Battle of Frankenhausen

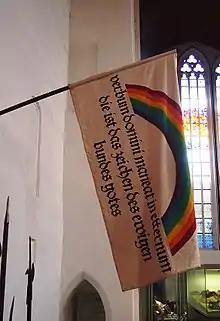
Replica Rainbow Banner of the Mühlhäuser band which set off for Frankenhausen under Thomas Müntzer - now in Mühlhausen Museum

At Frankenhausen, the battle is depicted, along with many other scenes of that age, on the world's largest oil painting, Werner Tübke's "Early Bourgeois Revolution in Germany" ("Frühbürgerliche Revolution in Deutschland"), which is 400 feet (120m) long, 45 feet (14m) high, and housed in its own specially built museum. The painting was ordered by the socialist leadership of East Germany, who regarded Müntzer as a revolutionary and thus as one of their forebears; work on it went on between 1975 and 1987. However Tübke did not solely focus on the battle, contrary to the state's wishes, but placed the events at Frankenhausen in a much wider social, political and cultural context prevalent in Reformation Germany at the time.